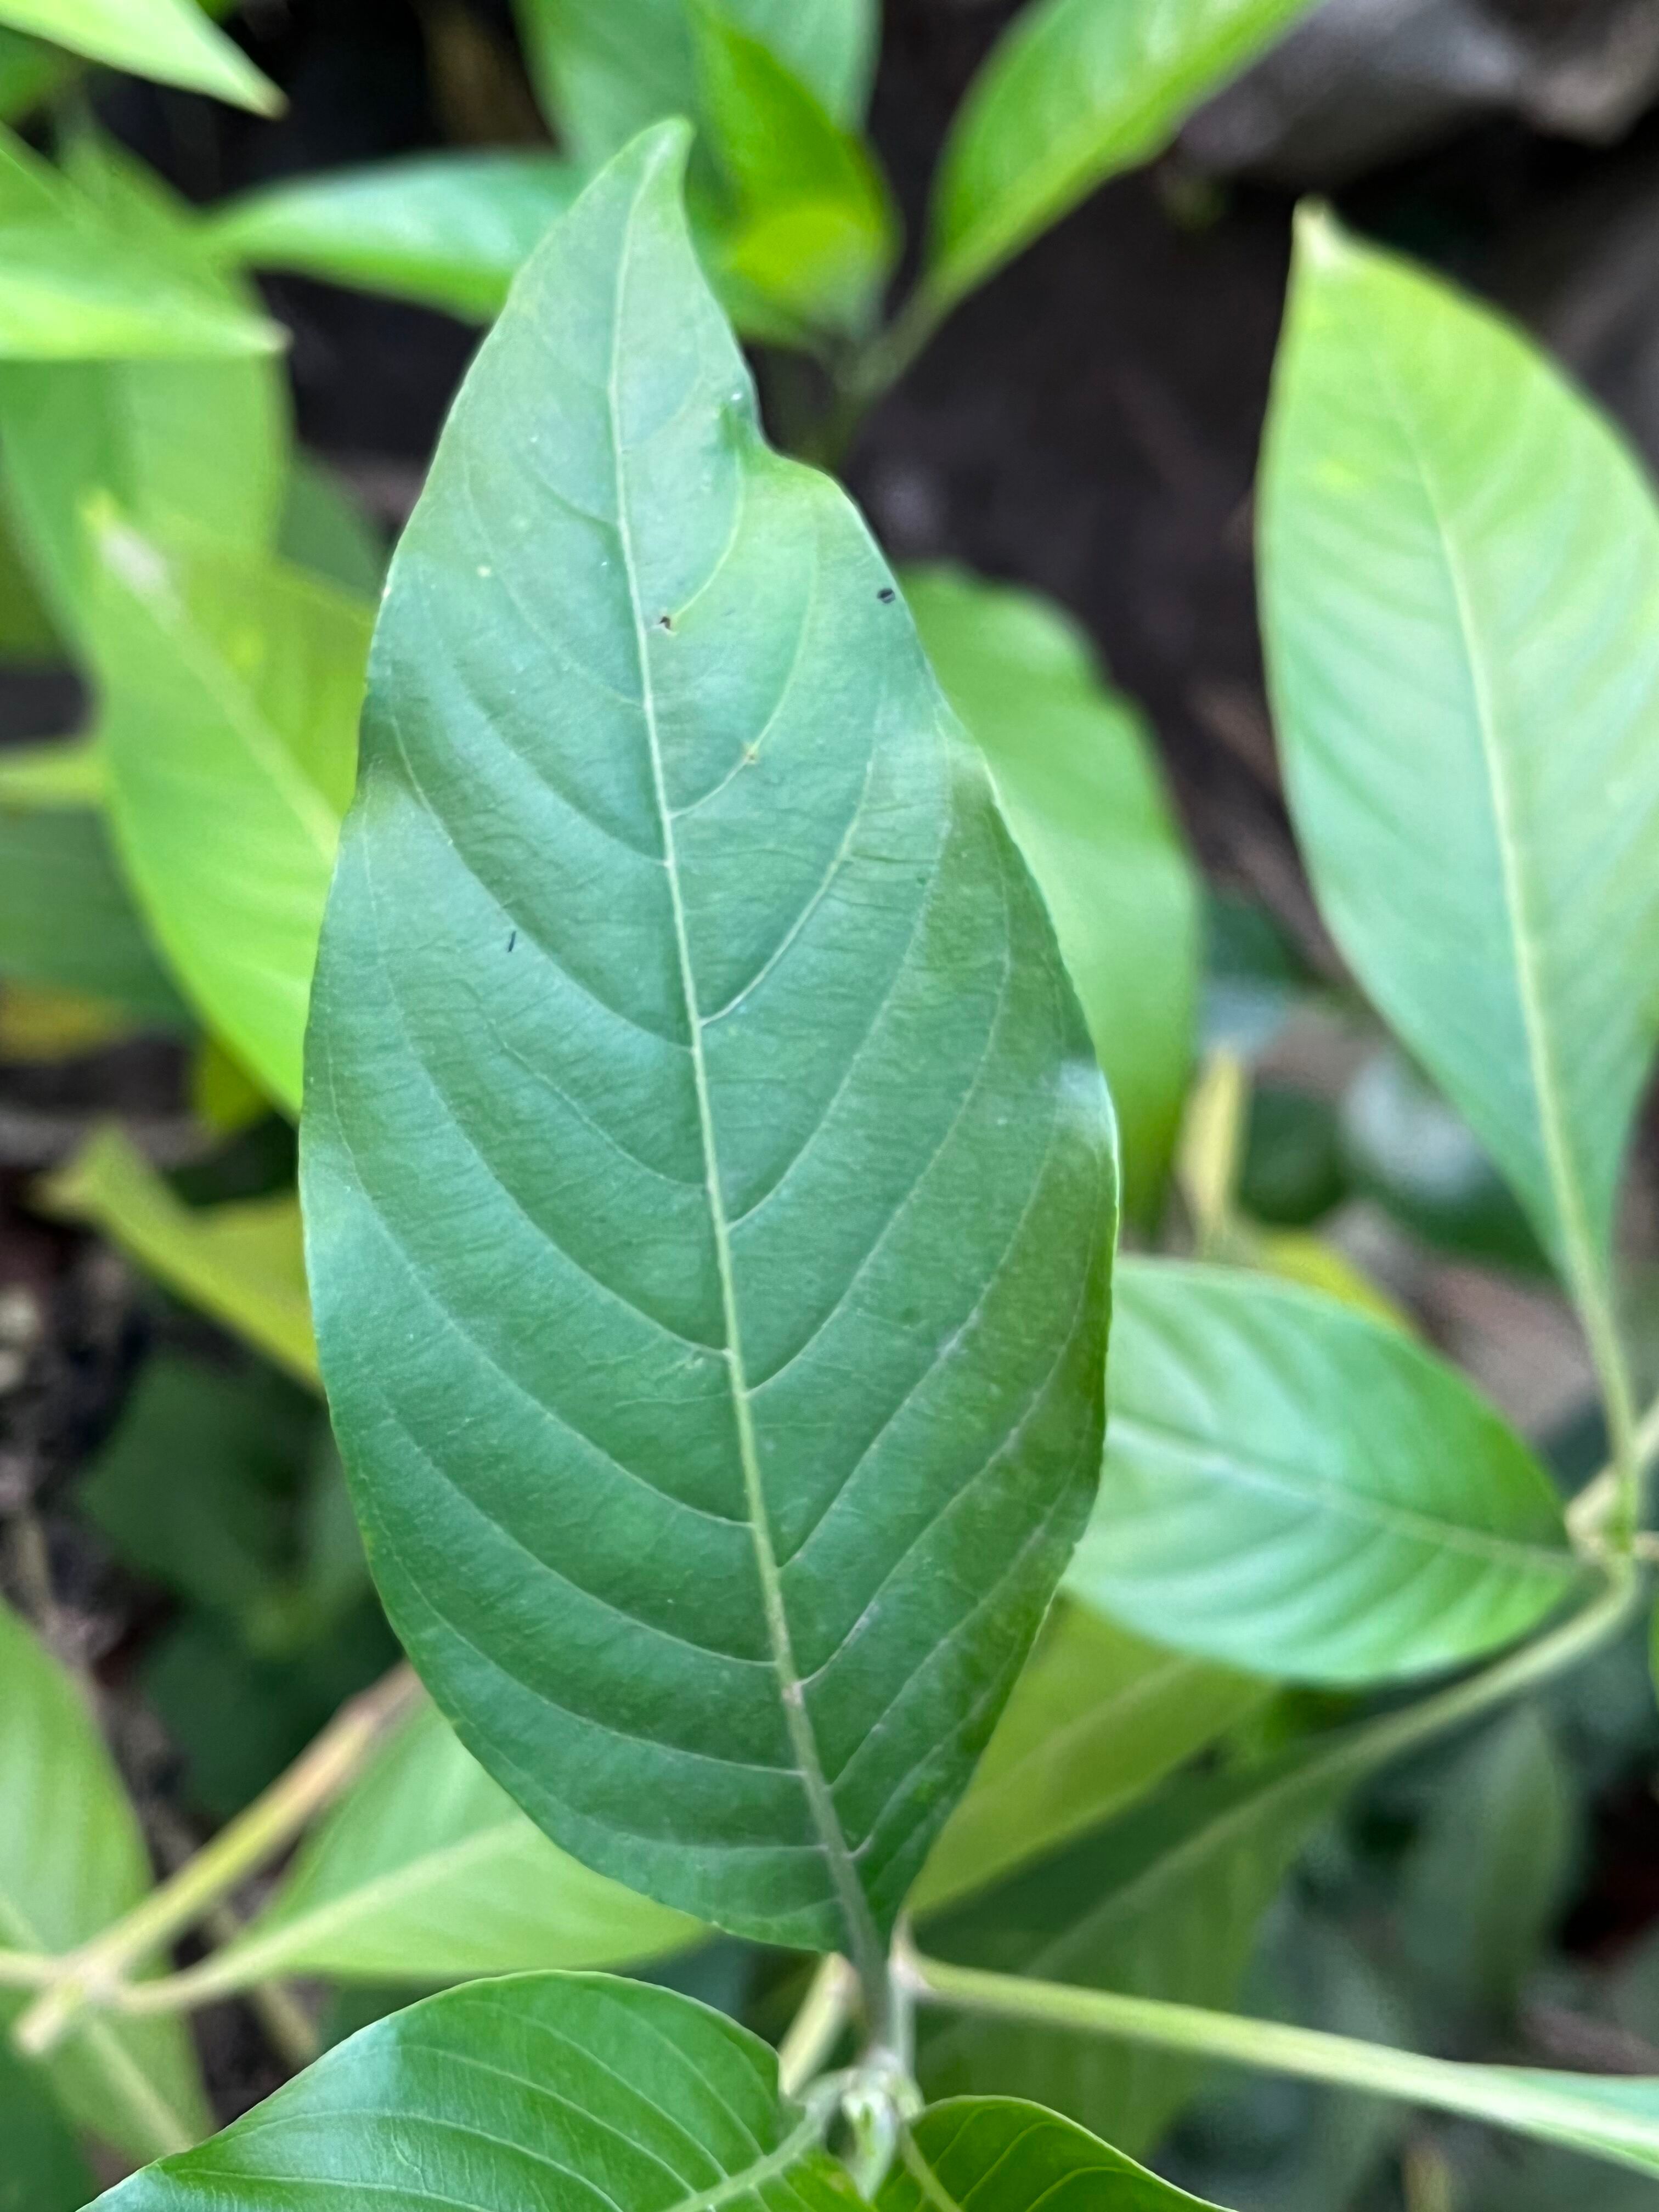
Plant species: justicia-adhatoda